Nelson H. Barbour

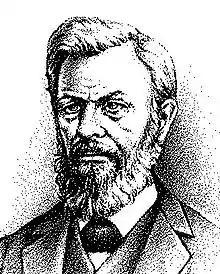
Nelson H. Barbour

Nelson H. Barbour (August 21, 1824 – August 30, 1905) was an Adventist writer and publisher, best known for his association with—and later opposition to—Charles Taze Russell.